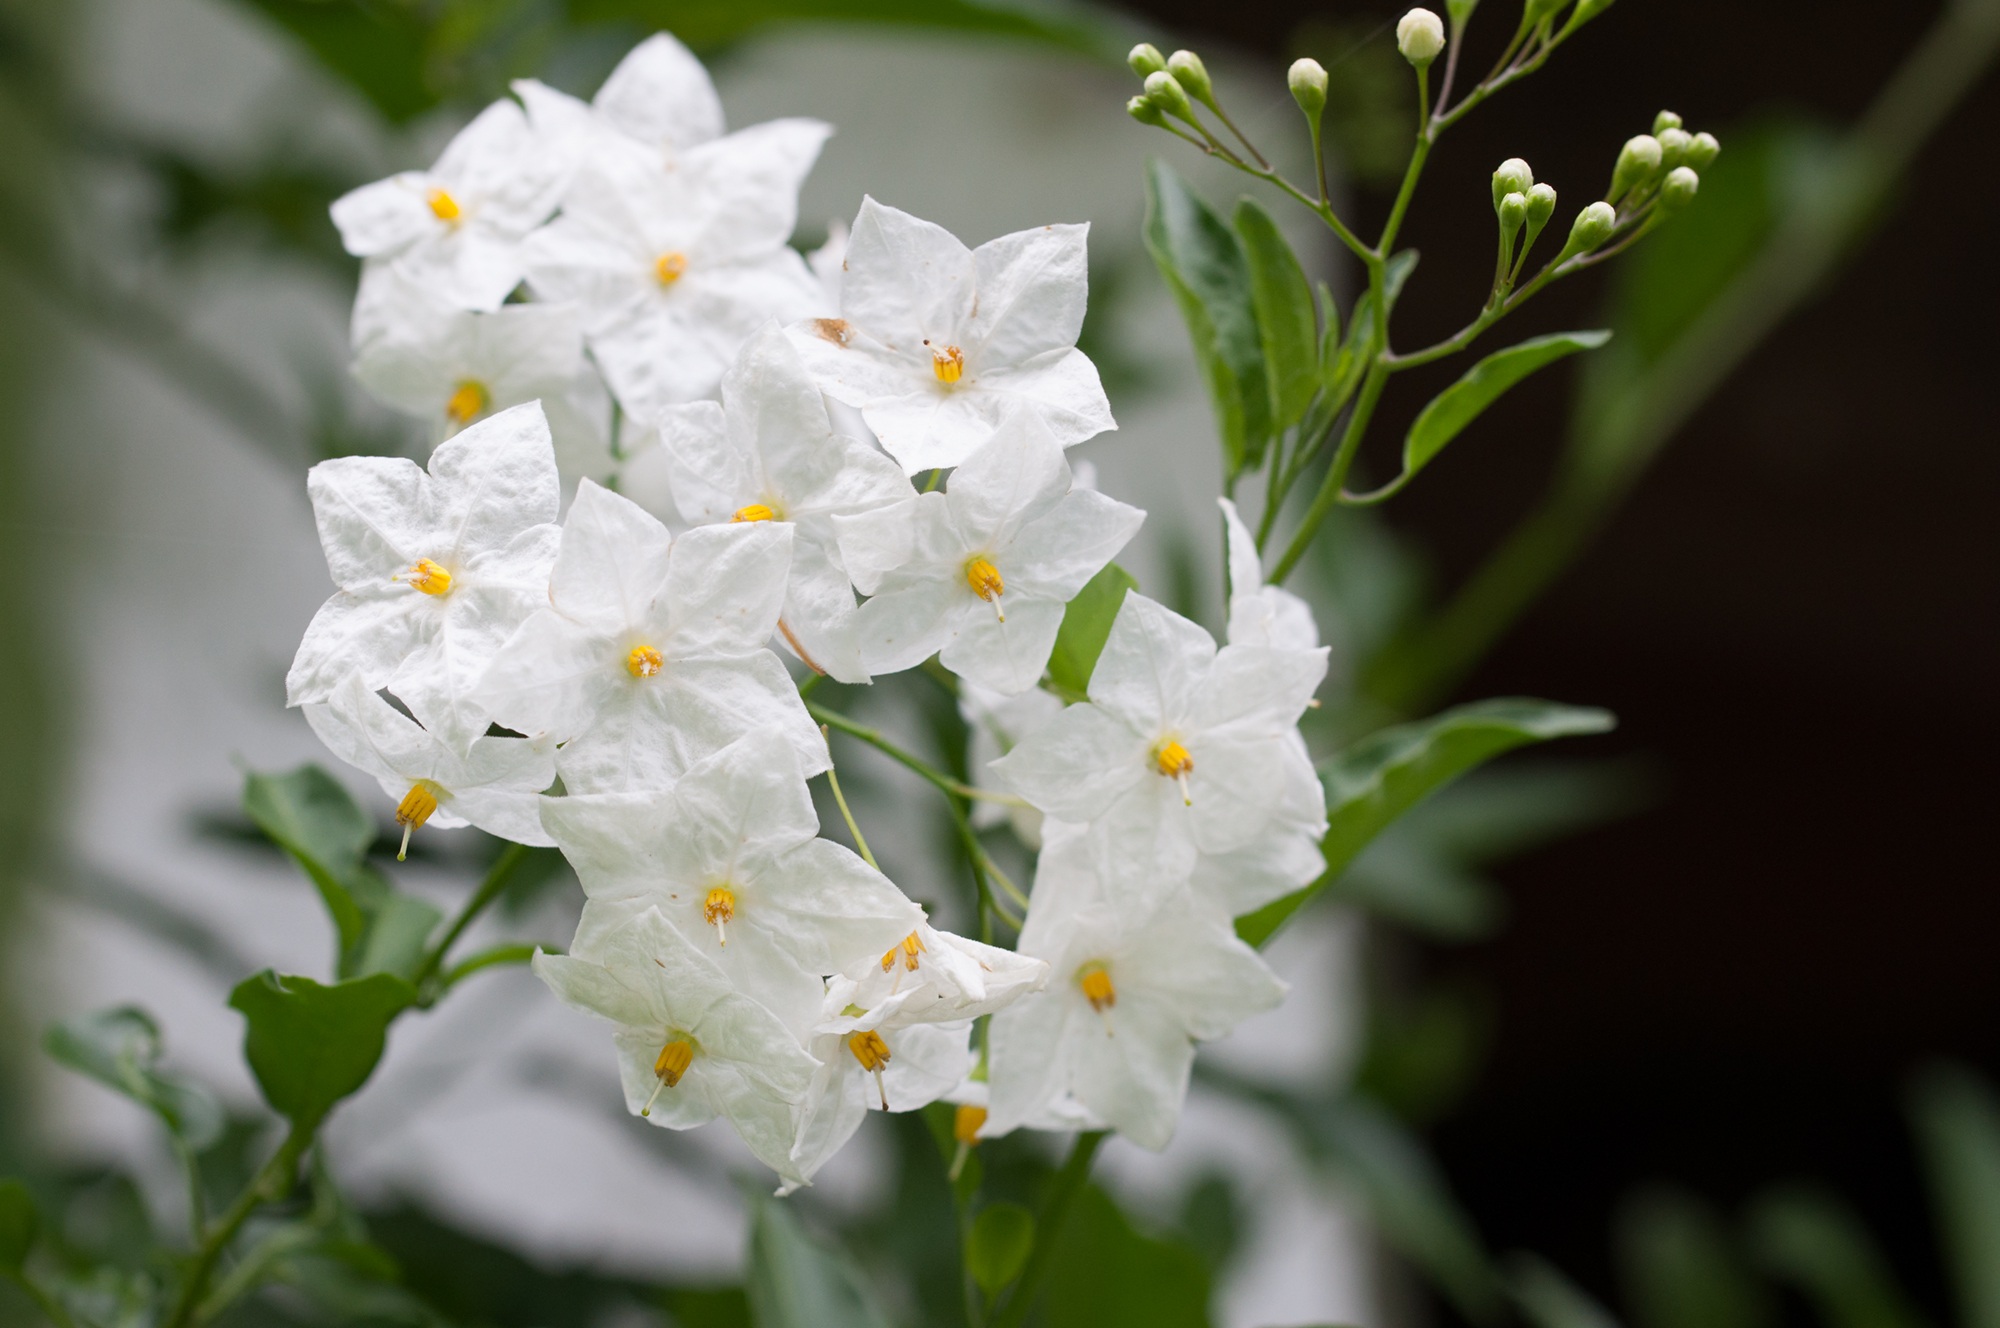
blossom, plant, white, flower, botany, garden, flora, white flower, wildflower, flowers, narcissus, macro photography, white flowers, jasmine, flowering plant, floral photography, plant closeup, land plant